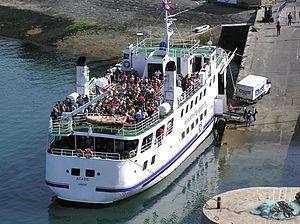
L’Acadie est un ferry appartenant au Conseil général du Morbihan et exploité par la Compagnie Océane comme navire de réserve.